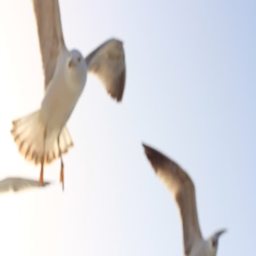
flock of birds feeding by hand on the deck of the islands ship .